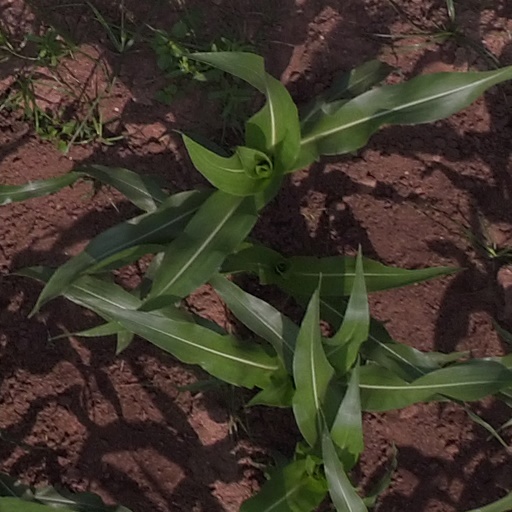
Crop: maize; corn